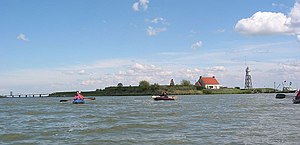
Fyrtårne i Nederlandene
Vuurtoreneiland
Dette er en oversigt over fyrtårne i Nederlandene.